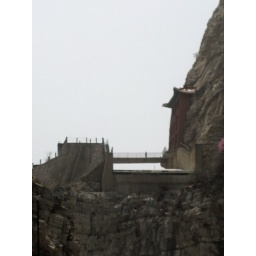
Dam and building at canyon top near Hanging Monestary